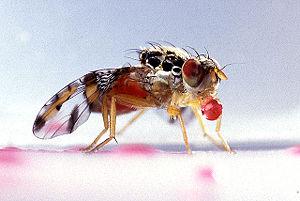
Ceratitis (Ceratitis) est un sous-genre d'insectes diptères brachycères de la famille des Tephritidae.
Ceratitis est un genre d'insectes diptères de la famille des Tephritidae.